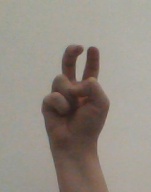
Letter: toot